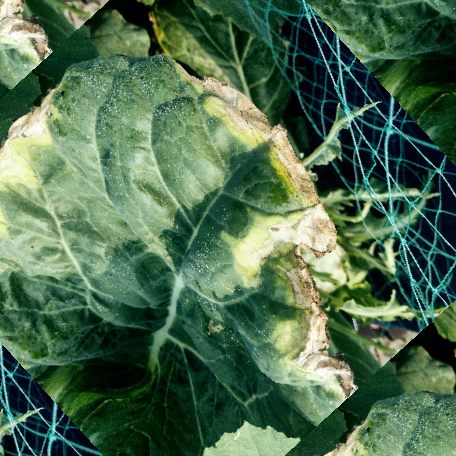
Label: Downy Mildew